Darss-Zingst Bodden Chain

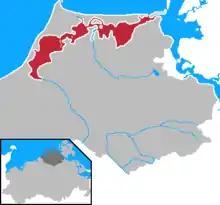
The location of the Darss-Zingst Bodden Chain

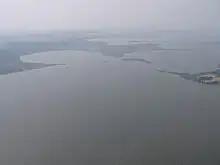
The Bodstedter and Saaler Bodden from the air

The Darss-Zingst Bodden Chain is a waterbody on the Baltic Sea coast northeast of Rostock in Germany. It consists of a string of several lagoons or "bodden" arranged in an east–west direction that are separated from the open sea by the Fischland-Darß-Zingst peninsula. The surface area of these lagoons is 197 km and the average water depth is only about two metres.